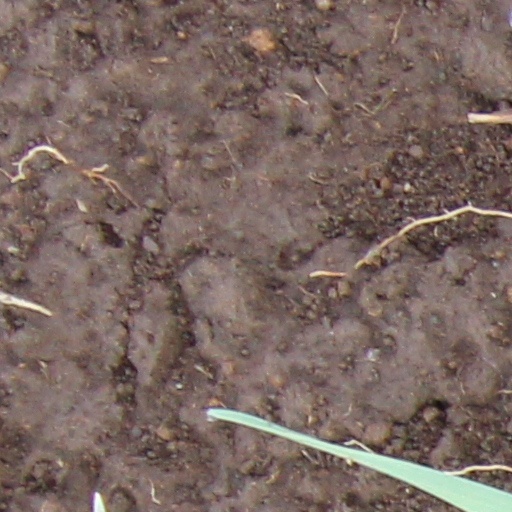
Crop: wheat